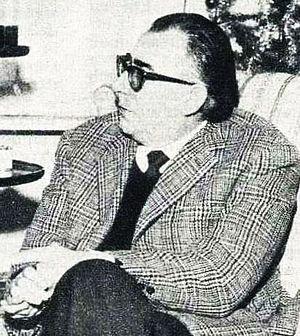
Diego Fabbri est un acteur, dramaturge et scénariste italien, né le 2 juillet 1911 à Forlì, mort le 14 août 1980 à Riccione. Il était membre du premier jury de l'Office Catholique International du Cinéma à la Mostra internazionale d'arte cinematografica di Venezia qui avait lieu du 19 août jusqu'au septembre 4, 1948. Ce jury avait primé le film de John Ford Dieu est mort.